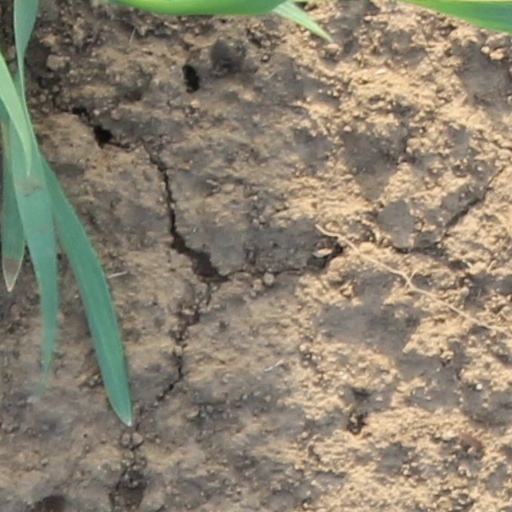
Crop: wheat